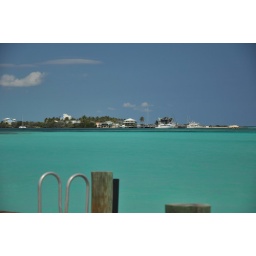
Clarence Town from the Gems dock. The blue sailboat in the middle is Geronimo